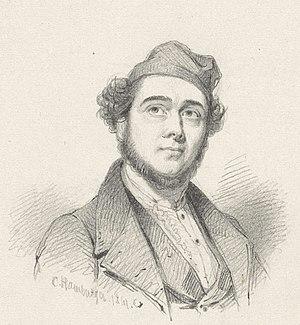
Petrus van Schendel, né le 21 avril 1806 à Terheijden et mort le 28 décembre 1870 à Bruxelles, est un artiste peintre néerlandais.